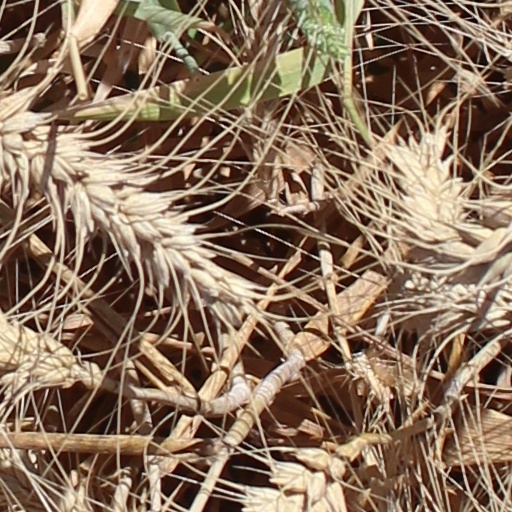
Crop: wheat